Taman Army

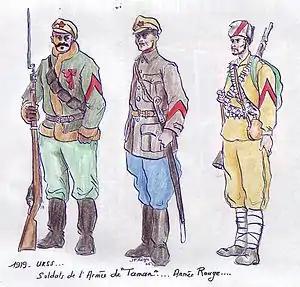
Uniforms in the Taman Army

The Taman Army was formed on August 27, 1918 in Gelendzhik on the Taman Peninsula. It counted some 30,000 men, mostly workers from Novorossiisk and sailors of ships of the Black Sea Fleet, who had chosen the Bolsheviks side and sunk their own ships in June 1918.